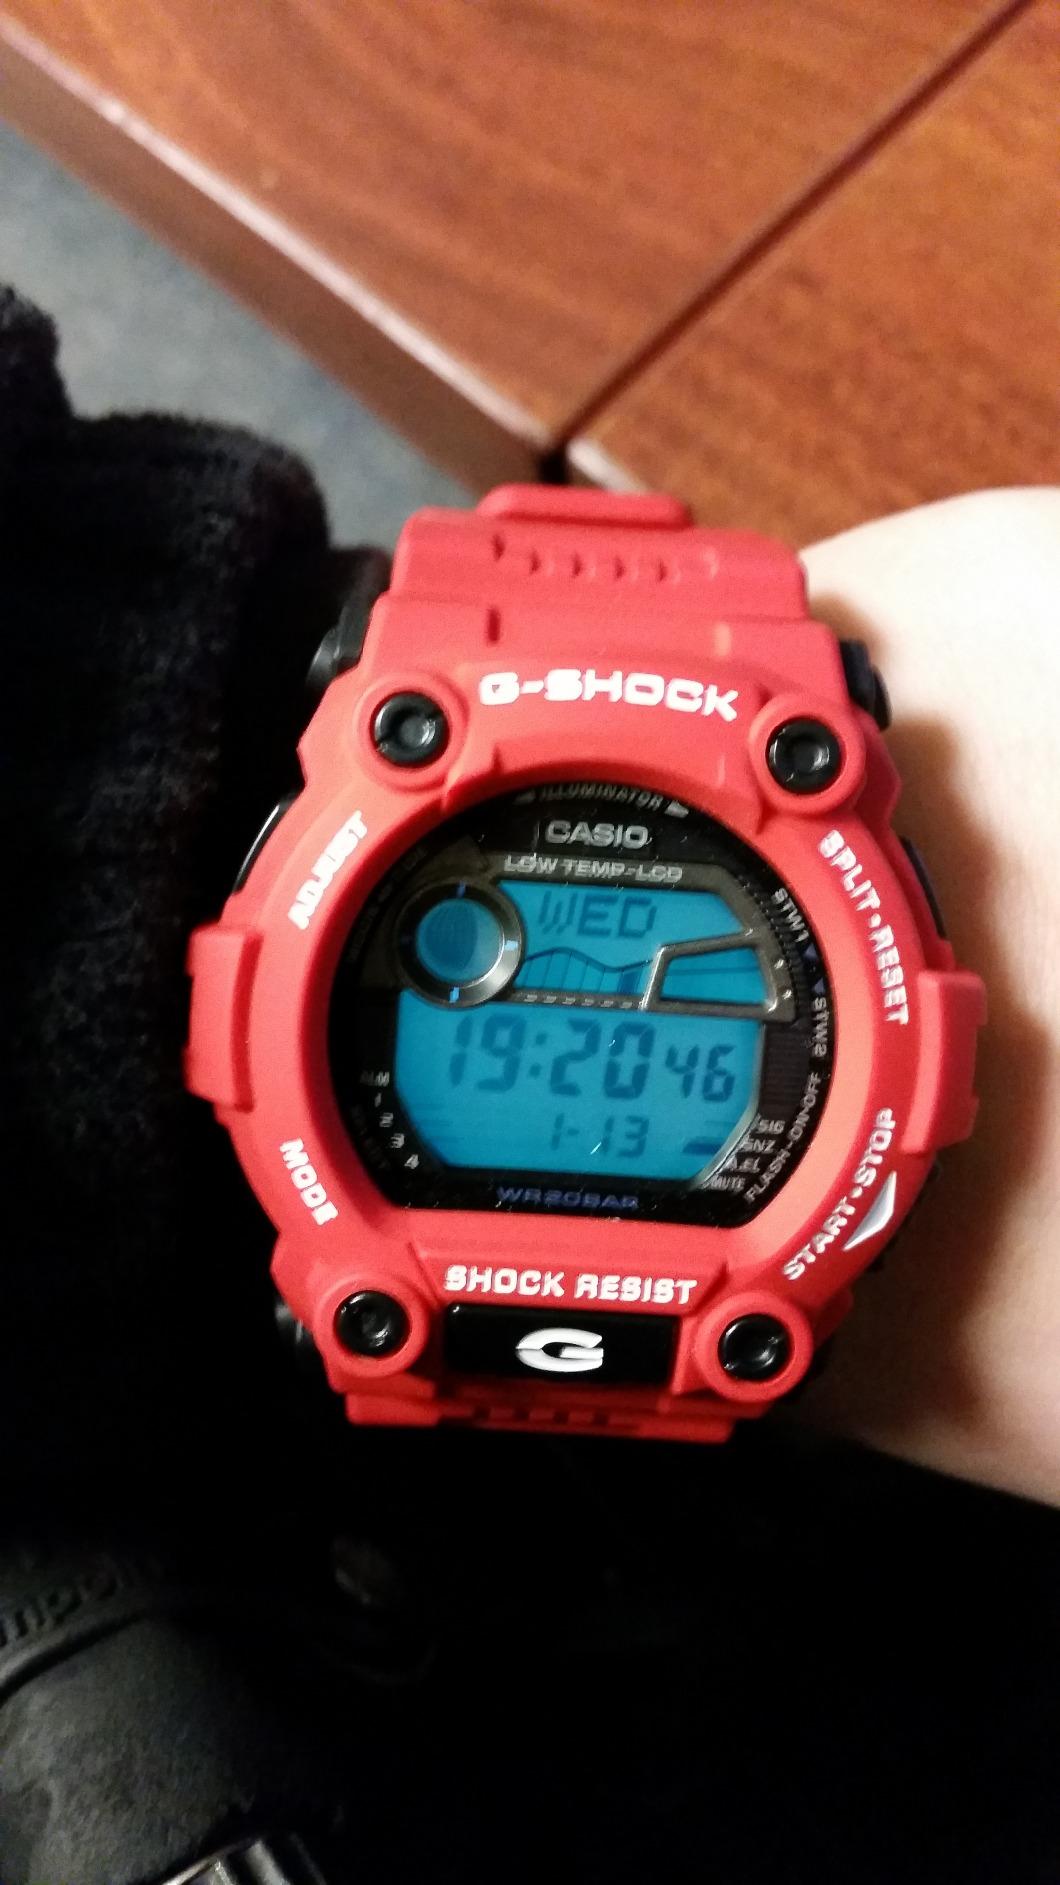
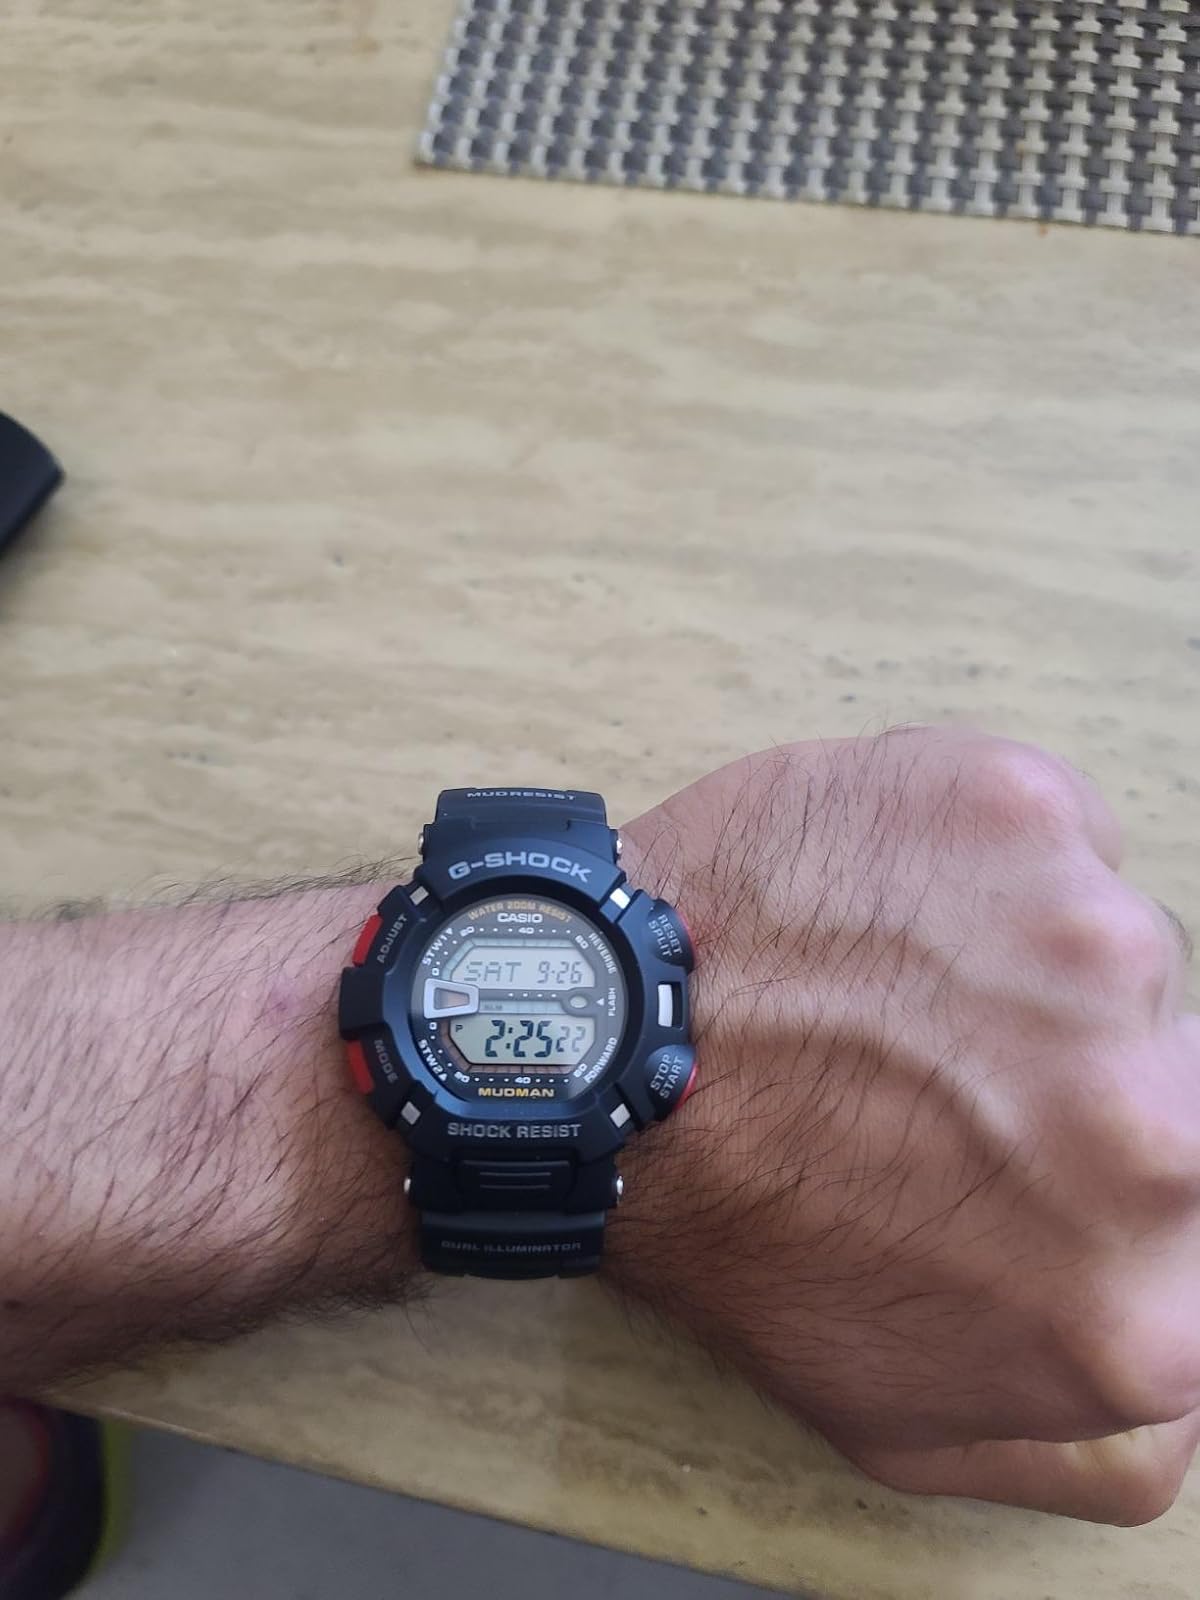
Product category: accessories_watch
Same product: no